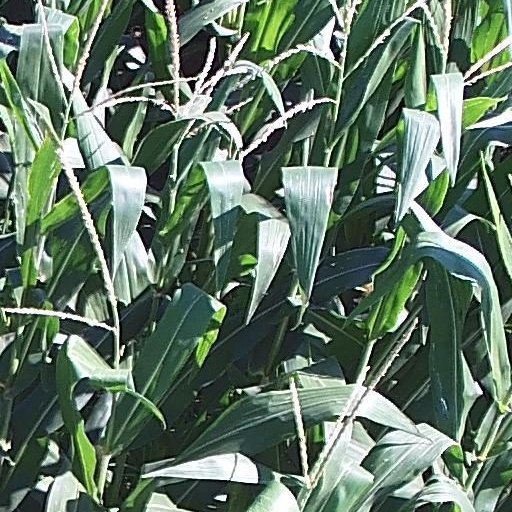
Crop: maize; corn